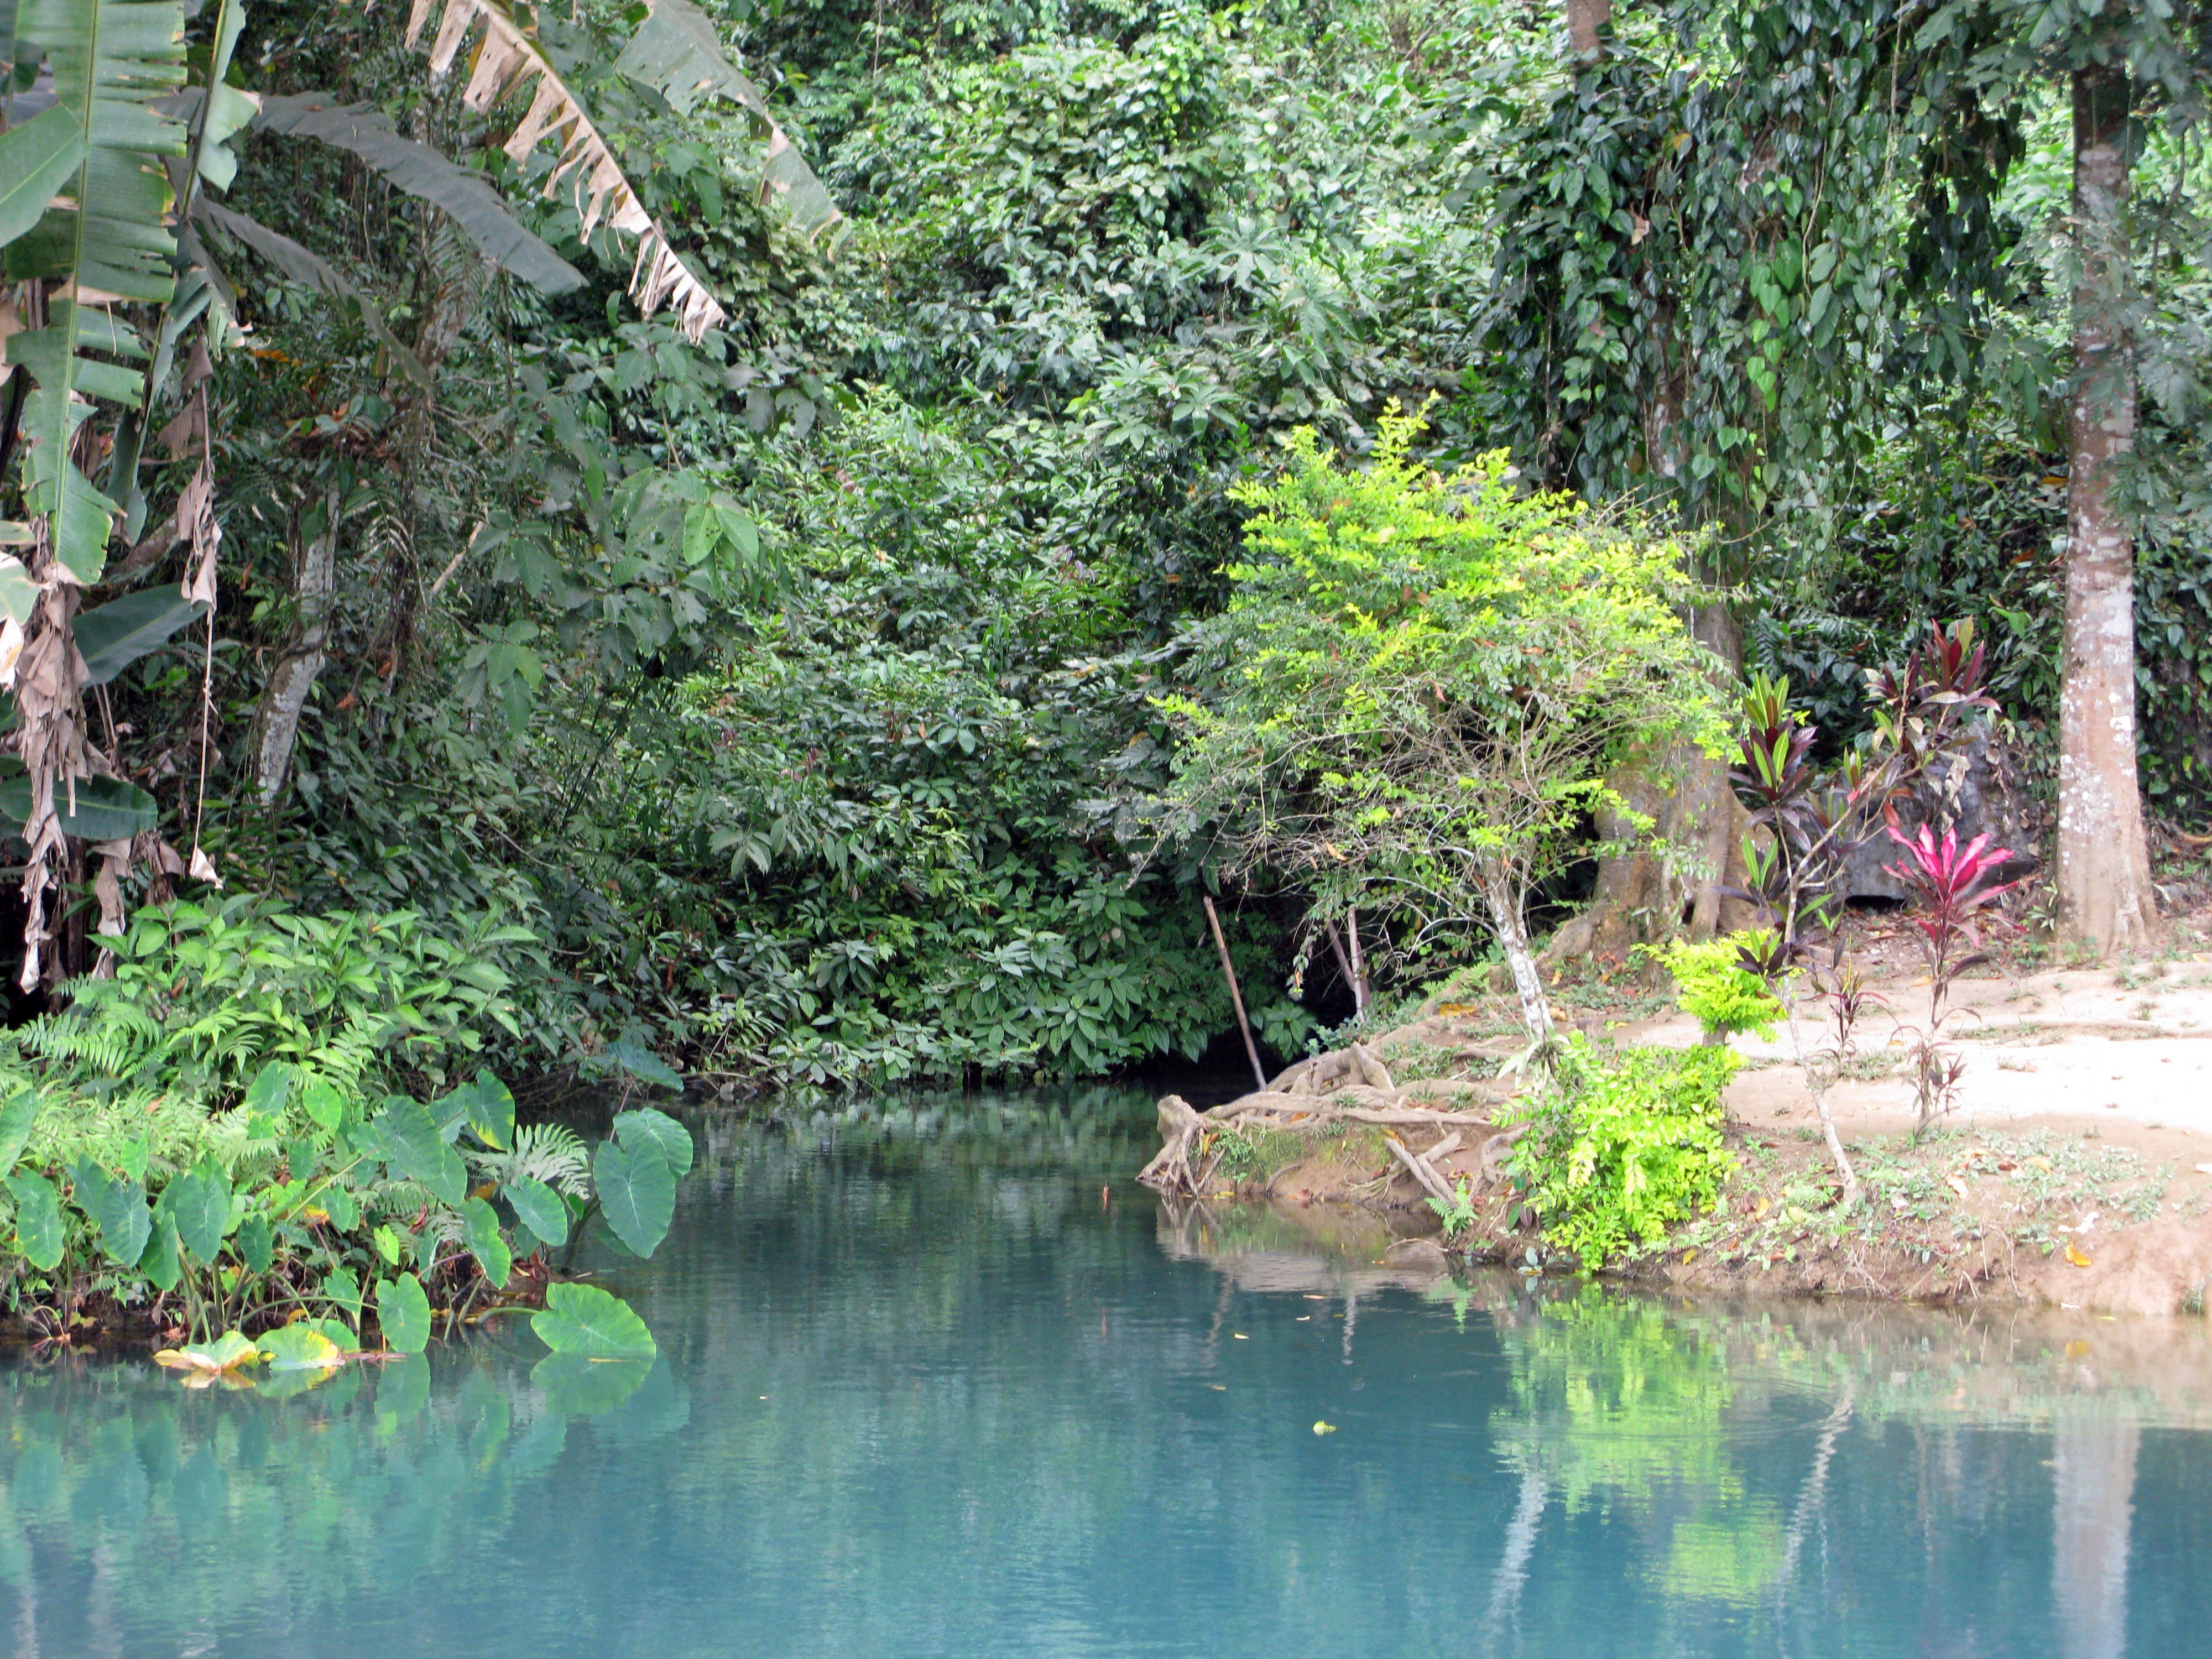
landscape, water, nature, flower, river, pond, idyllic, stream, jungle, lagoon, botany, garden, blue lagoon, body of water, trees, vegetation, rainforest, woodland, laos, water feature, ecosystem, watercourse, fish pond, vang vieng